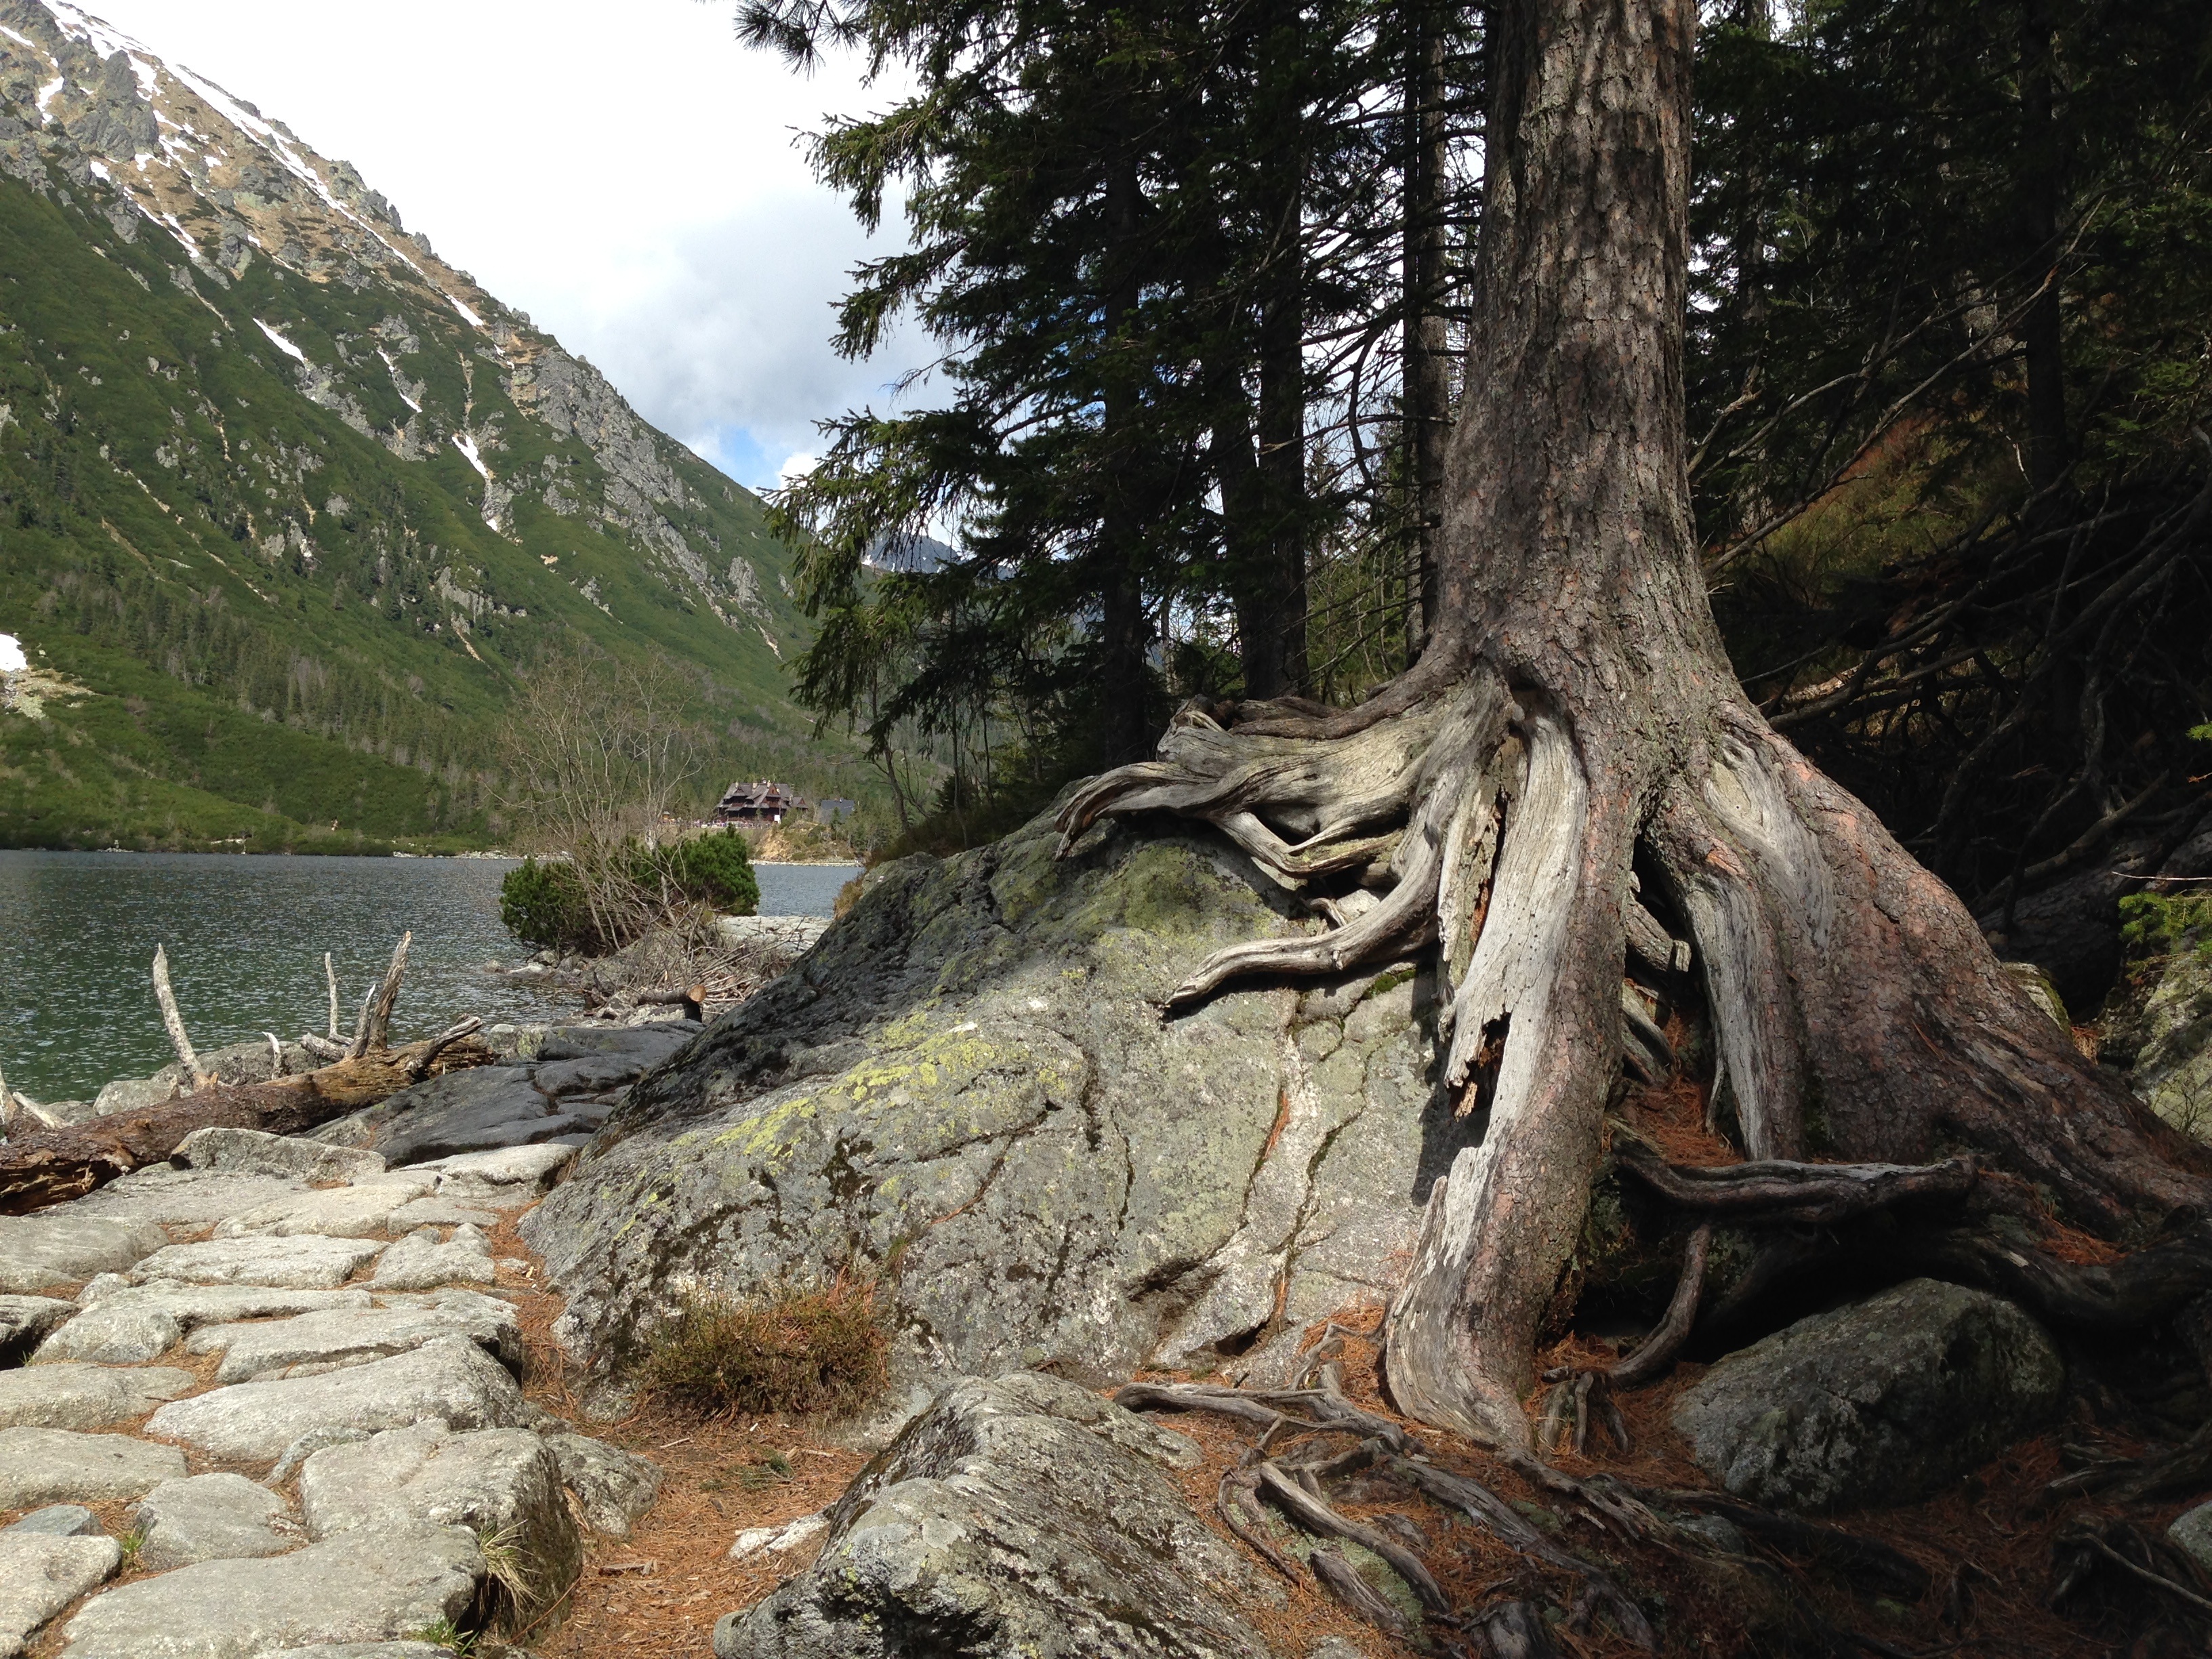
landscape, tree, nature, forest, wilderness, plant, stream, mountains, poland, woodland, tatry, the stones, hiking trail, morskie oko, woody plant